Fairbairn College

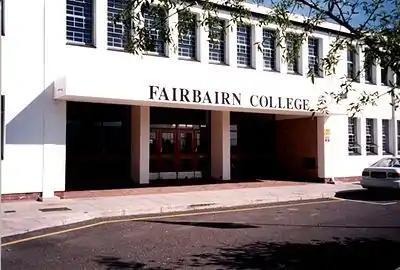
Main entrance

Extramural facilities include a swimming pool, three rugby fields, four cricket fields, five cricket nets, three hockey fields, one astro field, four netball courts, nine tennis courts, two squash courts, a change-room complex and a club house.